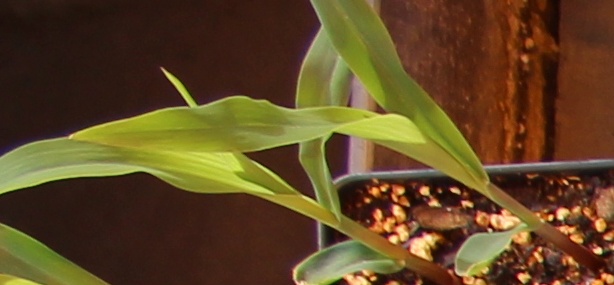
Label: Corn